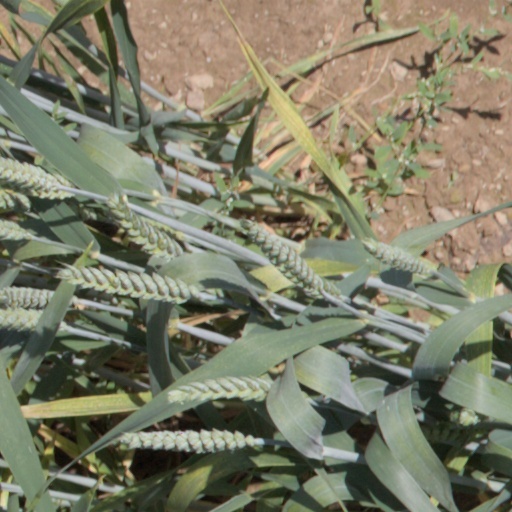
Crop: wheat